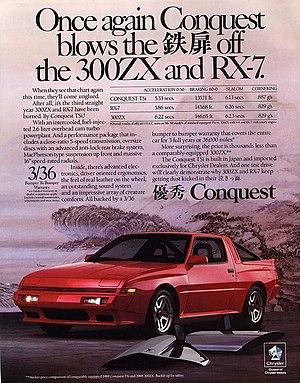
Extrait du Magasine GEO anglais
La Mitsubishi Starion est une voiture de sport Japonaise produite dans les années 80 par Mitsubishi Motors.Ce véhicule à comme moteur un 2.6L avec tête en aluminium Hemi turbo charger allant de 160 ch à 200 ch